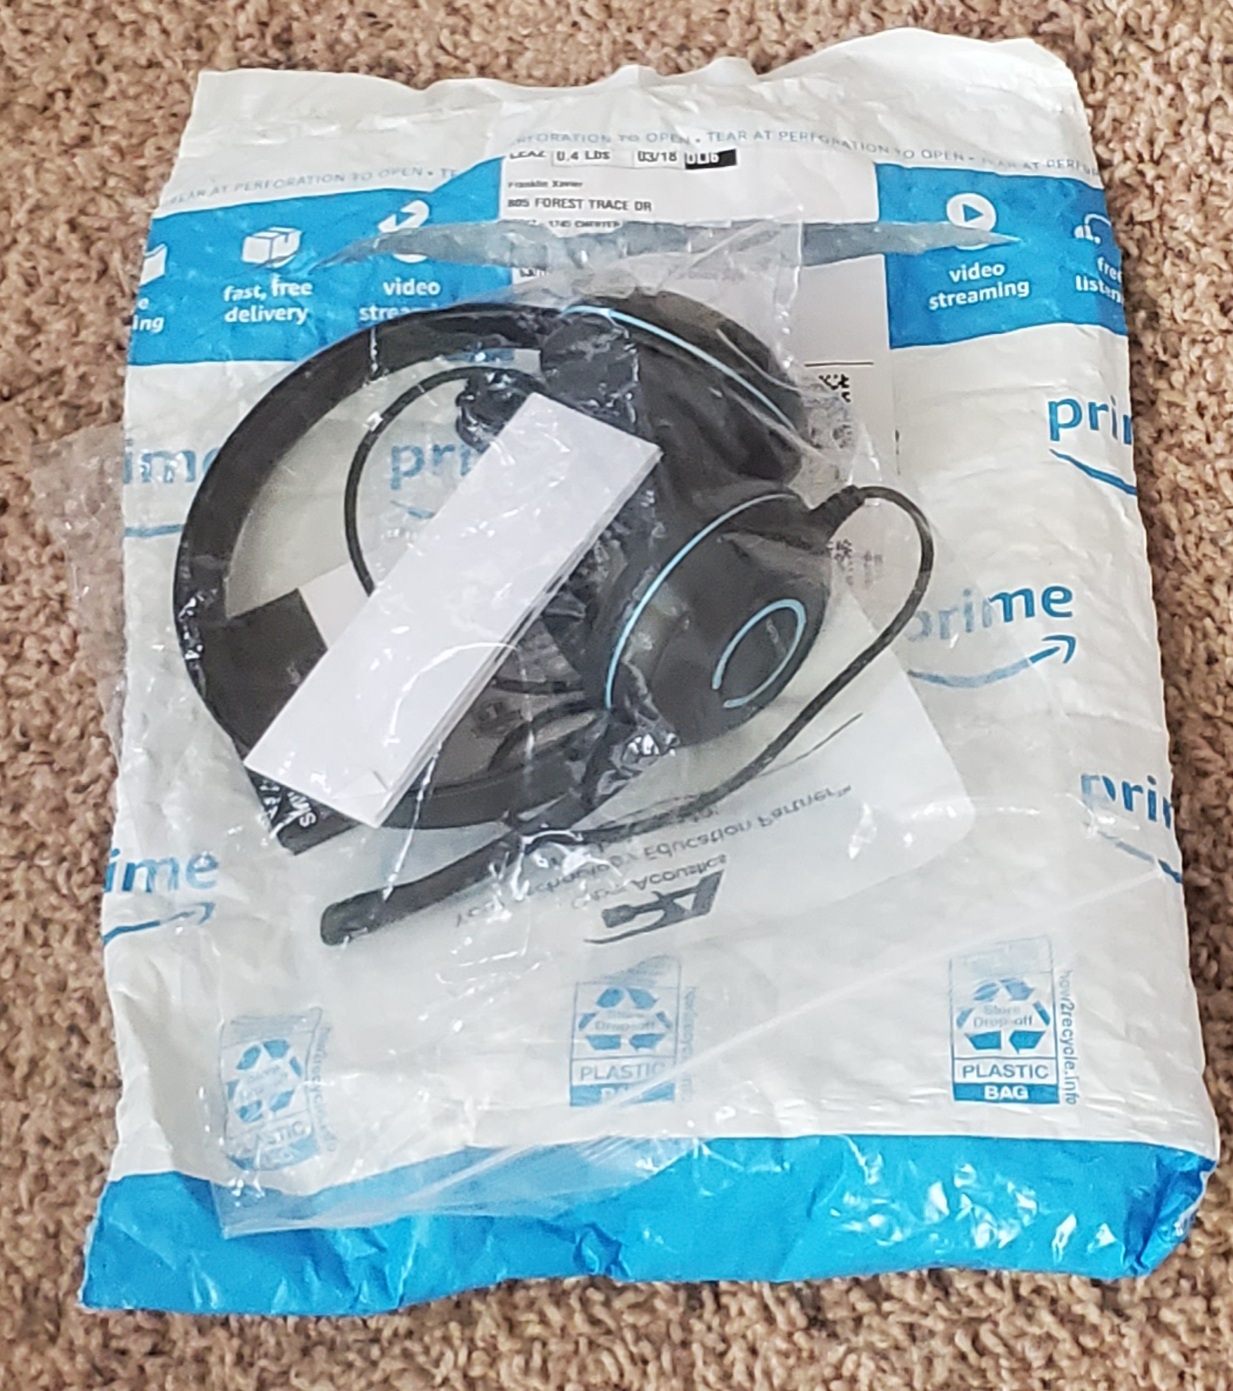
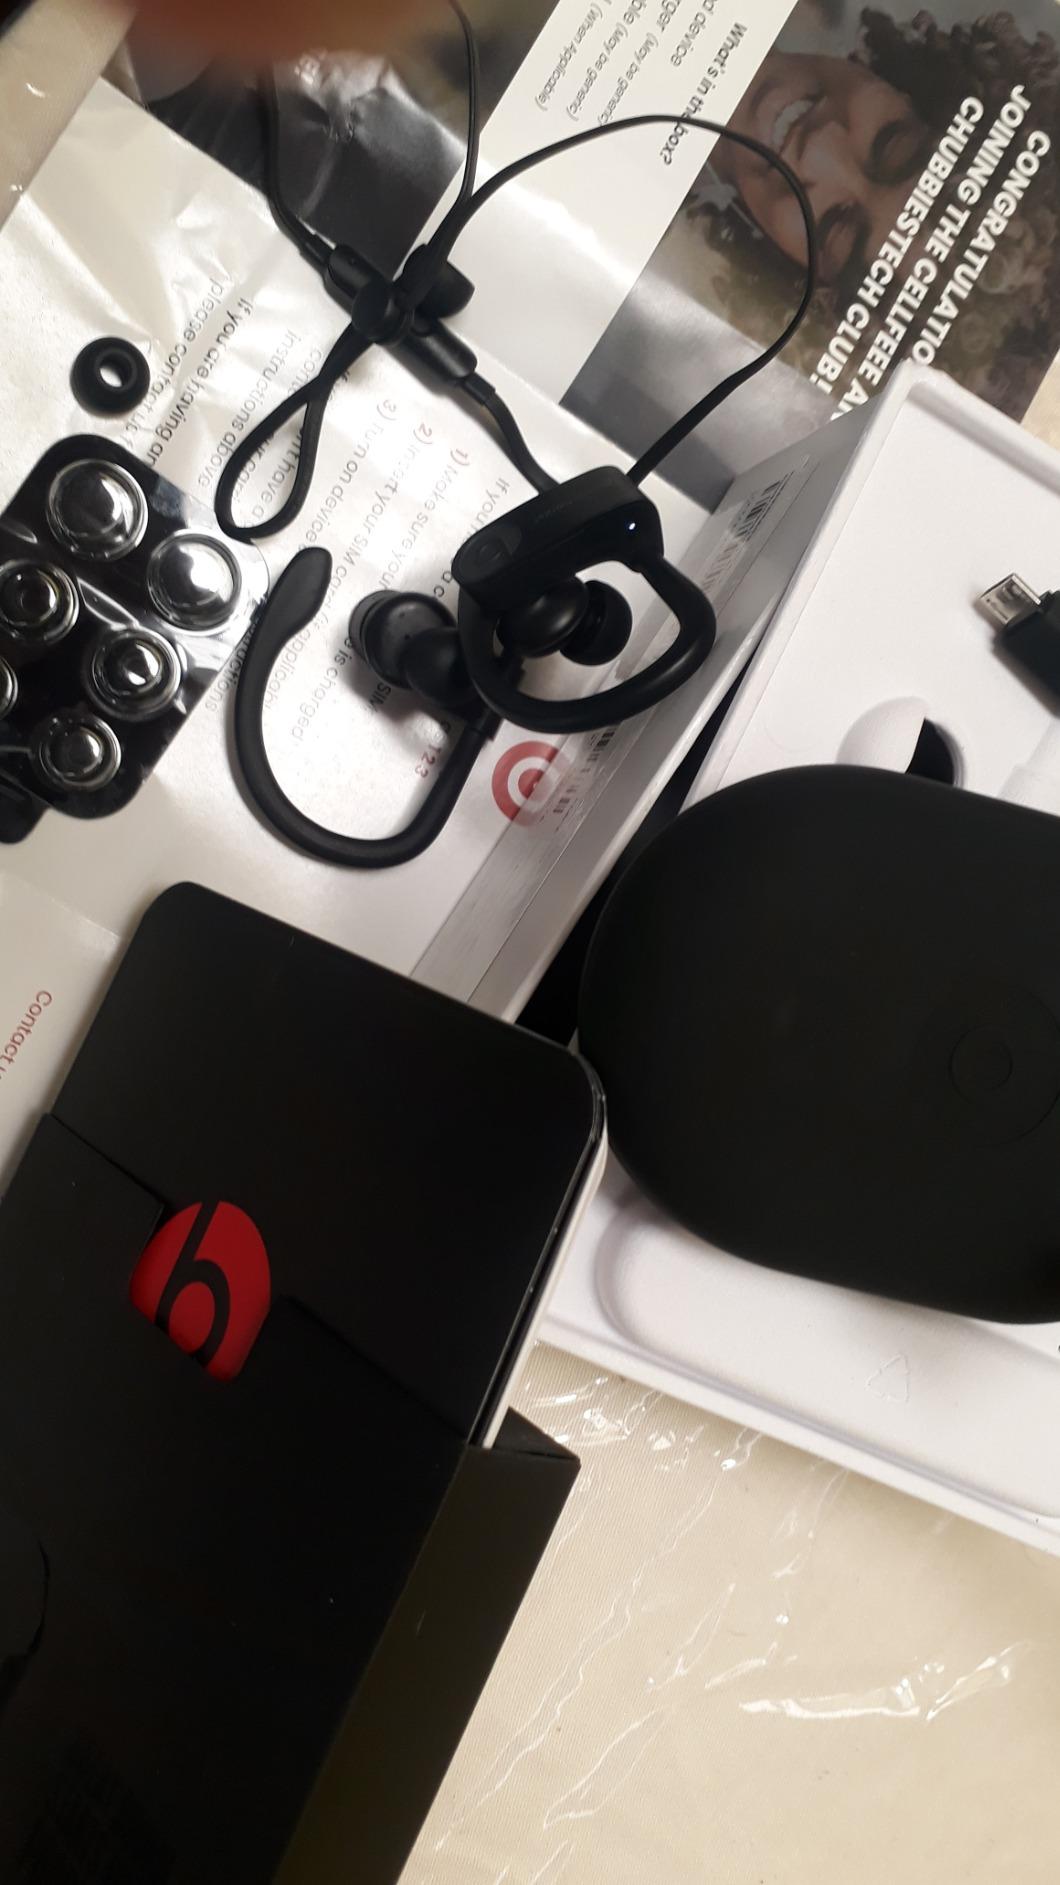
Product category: headphones
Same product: no